Speed limits in the United States by jurisdiction

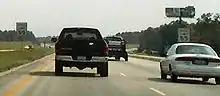
55 mph speed limit signs photographed on August 20, 2002. These signs were on southbound I-45 at the north border of Montgomery County. Immediately before this point, the speed limit was 70 mph. These were part of an unpopular 55 mph speed limit cap in the Houston–Galveston area.

Texas does not prescribe a different speed limit for each road type in its state or federal highway system. Texas law generally prescribes a statutory speed limit of for any rural road that is maintained by the state government (including United States Numbered Highways and Interstate Highways)—whether two lane, four lane, freeway, or otherwise— for roads outside an urban district that are not state-maintained highways, and for streets in an urban district.